Ernst-Reuter-Platz (Berlin U-Bahn)

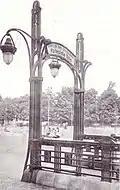
"Haltestelle Knie", entrance, 1904

After Werner von Siemens had presented the city fathers of Berlin, Schöneberg and Charlottenburg the elevated railway system several times in different variants, he received permission from the city of Berlin in 1895 to build an elevated railway from the Warschauer Brücke to Bülowstraße. In a second contract in the summer of 1896, Siemens agreed with Charlottenburg and Schöneberg to an extension of this route from Bülowstraße to the Zoological Garden. It was intended that at the former Auguste-Viktoria-Platz, today's Breitscheidplatz, an elevated railway system with a house passage should be created in order to not take the shine of the new building of the Kaiser Wilhelm Memorial Church. But soon these plans faced resistance in Charlottenburg. In 1897, the Charlottenburg city council announced that an extension beyond the Zoologischer Garten station would only be possible if the Charlottenburg area had been completely tunneled. Since the extension was definitely desirable and could save Siemens & Halske in this way the costly passage through the house, there was no objection from the company.